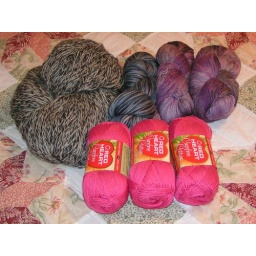
These are the skeins I plan to use towards my transfiguration OWL in the house cup